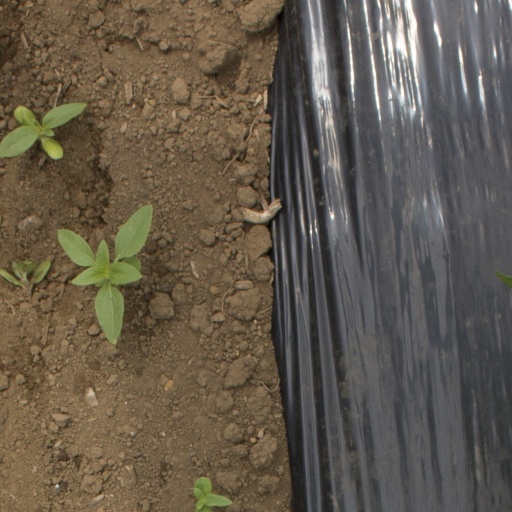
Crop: Jerusalem artichoke